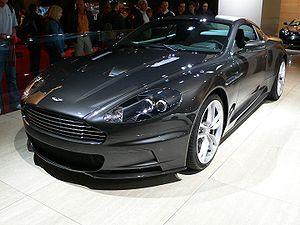
Aston Martin DBS